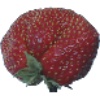
Label: strawberry_wedge